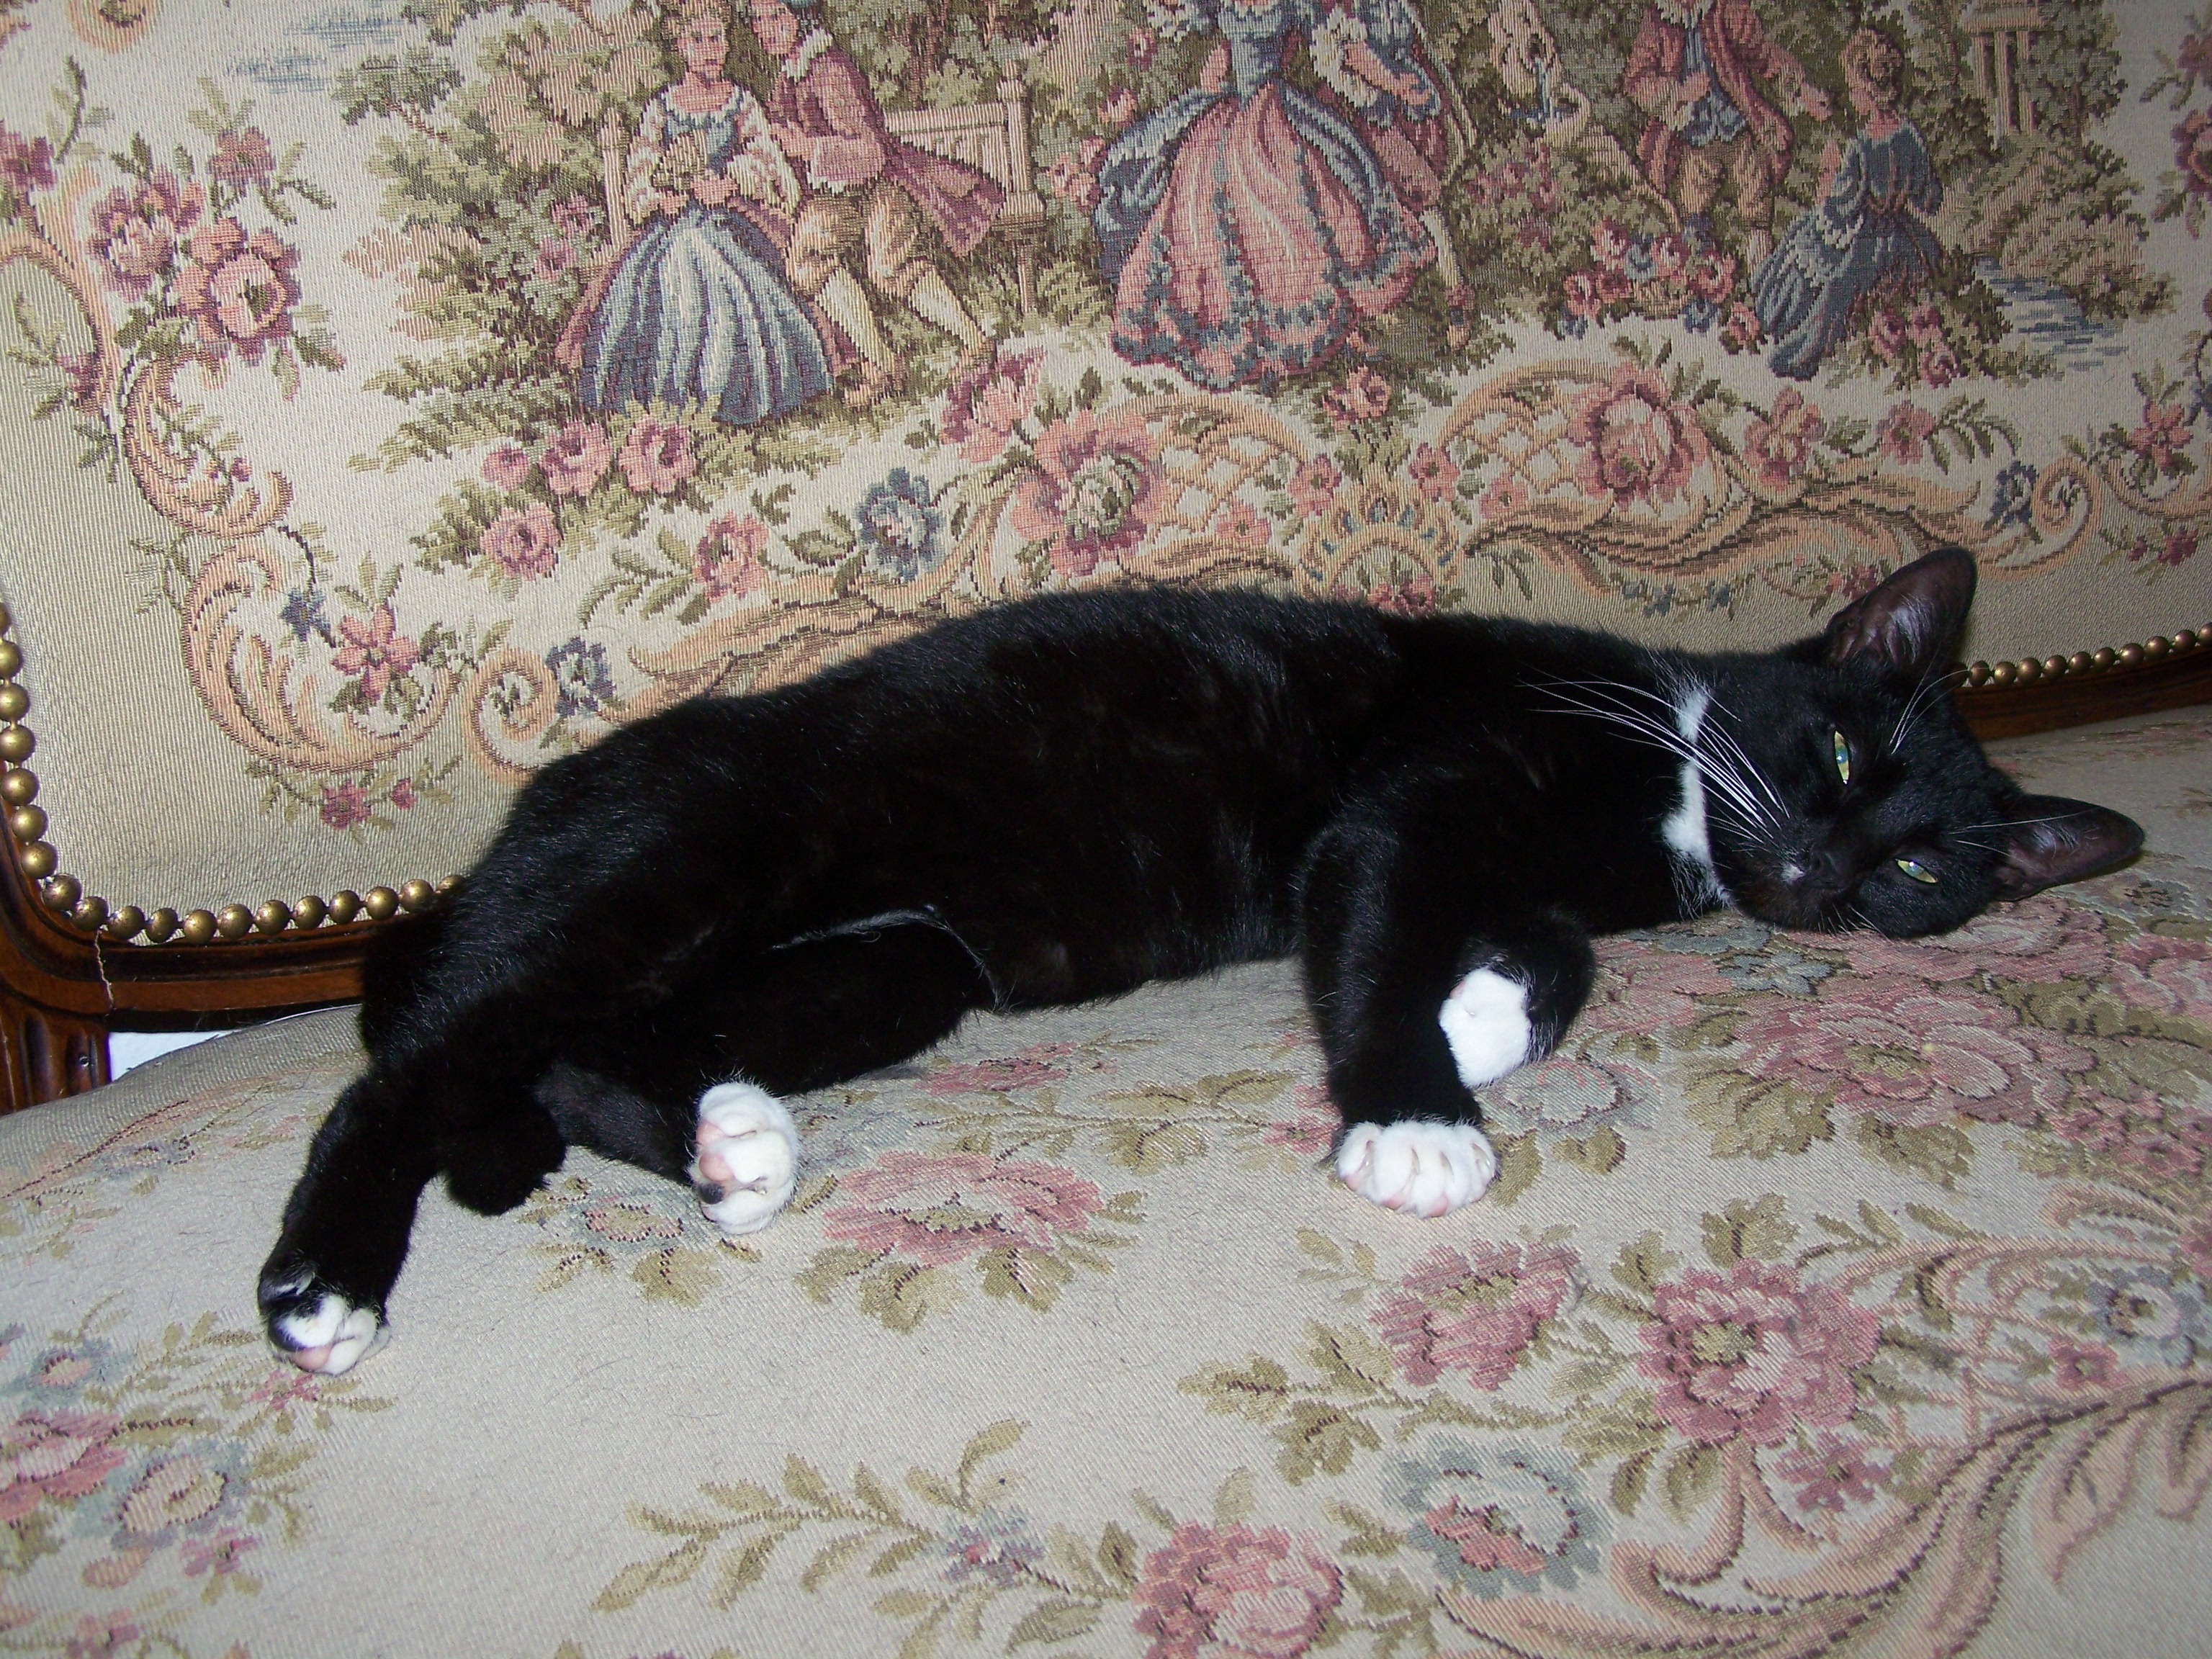
animal, kitten, cat, mammal, black cat, sleep, vertebrate, small to medium sized cats, cat like mammal